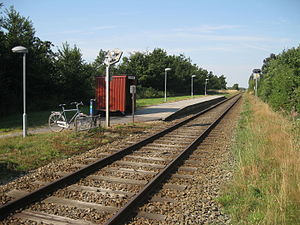
Hyllerslev Station
Hyllerslev Station
Hyllerslev Station på Vestbanen
Hyllerslev Station er en jernbanestation i Hyllerslev.